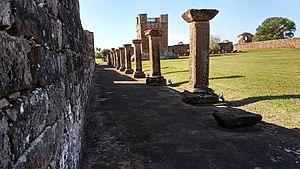
La mission jésuite de La Santisima Trinidad del Paraná, est une ancienne réduction guaranie au Paraguay. Fondée en juin 1706 elle est une plus étendues et mieux conservées au Paraguay. Les ruines qui se trouvent à Trinidad, au nord de la ville d’Encarnación, au Paraguay, sont, depuis 1993, classées au patrimoine mondial de l’UNESCO. La ville contemporaine de Trinidad compte quelque 6 000 habitants.